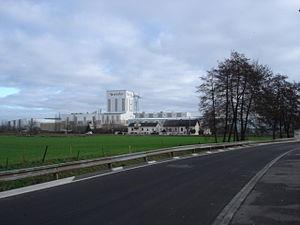
Laminoir à froid et ligne de galvalisation de Ste Agathe.
Sollac, acronyme de SOciété Lorraine de LAminage Continu, est une société sidérurgique fondée en 1948 qui a marqué l'histoire industrielle de la Lorraine après la Seconde Guerre mondiale.